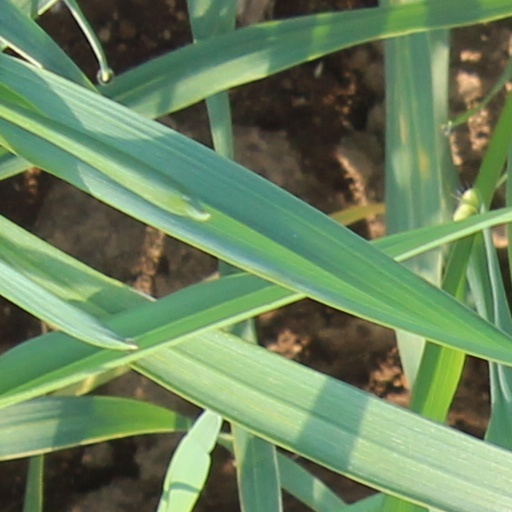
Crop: wheat